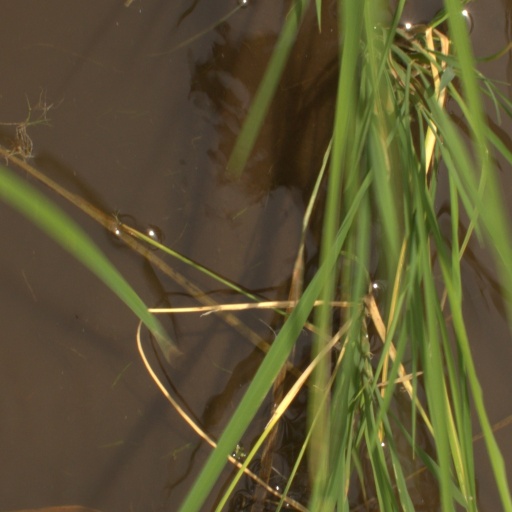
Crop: rice